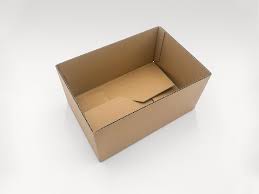
Waste category: cardboard